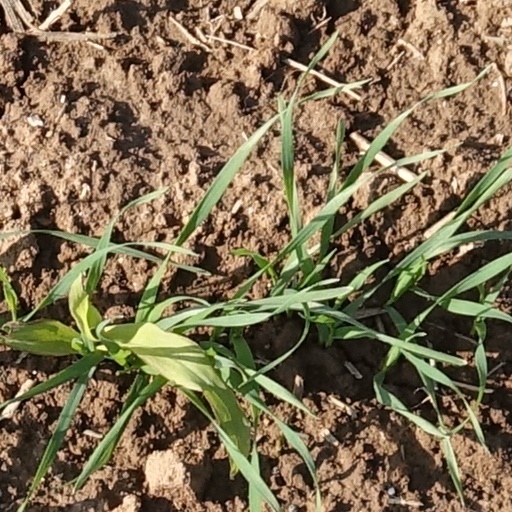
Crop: wheat